Sir Thomas Gascoigne, 2nd Baronet

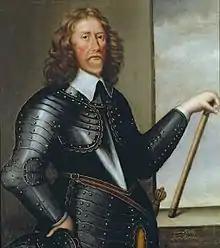
Sir Thomas Gascoigne, 2nd Baronet.

Sir Thomas Gascoigne, 2nd Baronet (1596–1686) was an English Baronet, a prominent member of the Gascoigne family and a survivor of the Popish Plot, or as it was locally known "the Barnbow Plot".